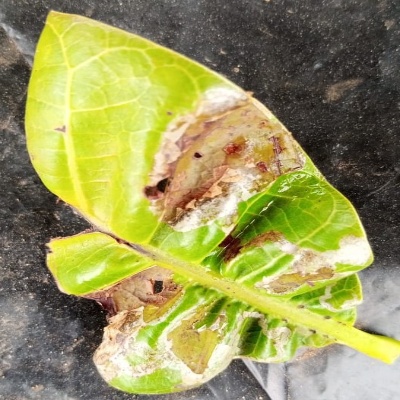
Crop: Cashew
Condition: leaf miner